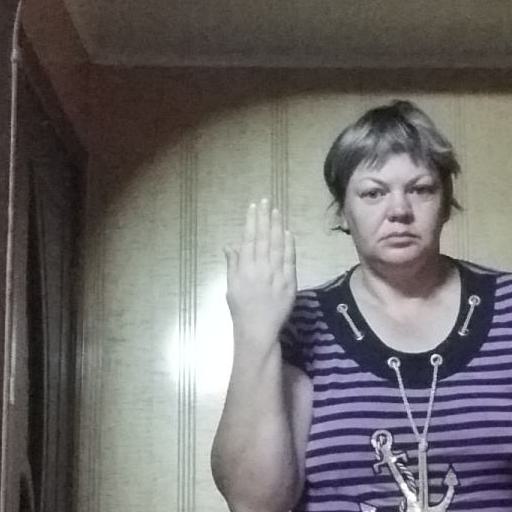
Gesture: stop_inverted